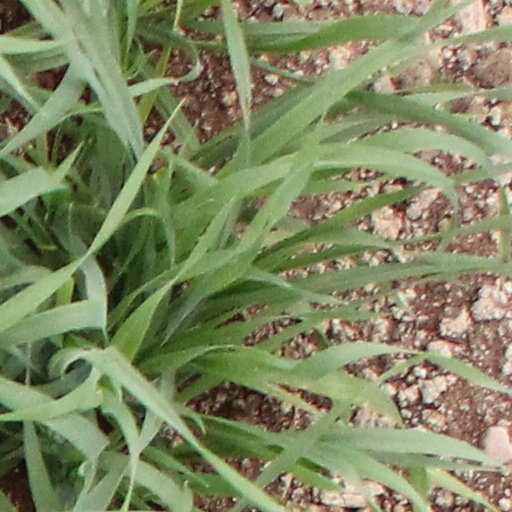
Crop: wheat